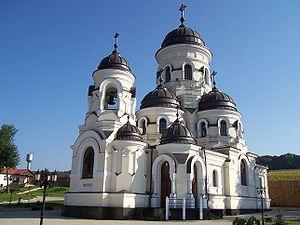
La culture de la Moldavie, pays enclavé d'Europe du Sud-Est, désigne d'abord les pratiques culturelles observables de ses habitants. Dans l'État de la République de Moldavie, se croisent, entre autres, la culture latine de Moldavie et la culture slave en Moldavie. Pour la culture de la Moldavie roumaine, voir l'article Culture de la Roumanie.
La Moldavie, en forme longue république de Moldavie ou république de Moldova, en roumain Moldova et Republica Moldova, est un pays enclavé d'Europe orientale situé entre la Roumanie et l'Ukraine, englobant des parties des régions historiques de Bessarabie et de Podolie méridionale. Sa capitale est Chișinău.